The Face of Another (film)

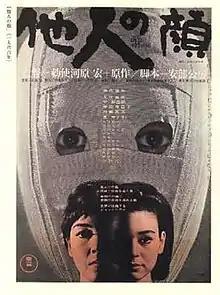
Japanese theatrical release poster

is a 1966 Japanese New Wave film directed by Hiroshi Teshigahara and based on the 1964 novel of the same name written by Kōbō Abe. The story follows engineer Okuyama, who suffers severe facial burns in a work-related accident and is given a new face in the form of a lifelike mask.